Martinectes

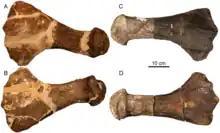
Humerus and femur of specimen UNSM 50133

Two very large specimens of a polycotylid plesiosaur (KUVP 40001 and 40002) were collected from the Pierre Shale of Wyoming and later reported on by Adams in her 1997 Masters thesis, and in the same year, she officially described the specimens as a new species of "Trinacromerum" ("T. bonneri"). The specific name honoured University of Kansas preparator Orville Bonner. Unknown to her at the time, Carpenter (1996) had revised the Polycotylidae and separated "Dolichorhynchops" from "Trinacromerum", raising the question as to whether or not the specimens represented a separate species or just larger individuals of "D. osborni". A study in 2008 found that "T. bonneri" is a valid species of "Dolichorhynchops", "D. bonneri". In 2023, Clark, O'Keefe and Slack assigned "D. bonneri" from the Sharon Springs Formation of the United States to a new genus "Martinectes", which means "Martin's swimmer". In 2025, polycotylid teeth material from the Rybushka Formation of European Russia were referred to cf. "Martinectes".